Technical Senior High School

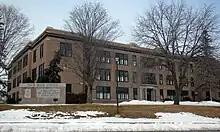
Former St. Cloud Tech High School

St. Cloud Tech offers Advanced Placement courses. Students have a wide variety of choices for Advanced Placement, including math, science, language, and social sciences, with a total of 19 AP courses. Students at both Apollo and Technical High Schools have performed very well on AP Exams, with approximately 70% of students receiving college credit for their scores. Other options for additional rigor are available as well, including Senior to Sophomore, the state's Post Secondary Enrollment Options (PSEO), articulated college credit, Discovery Academy, SciGals, and Upward Bound.